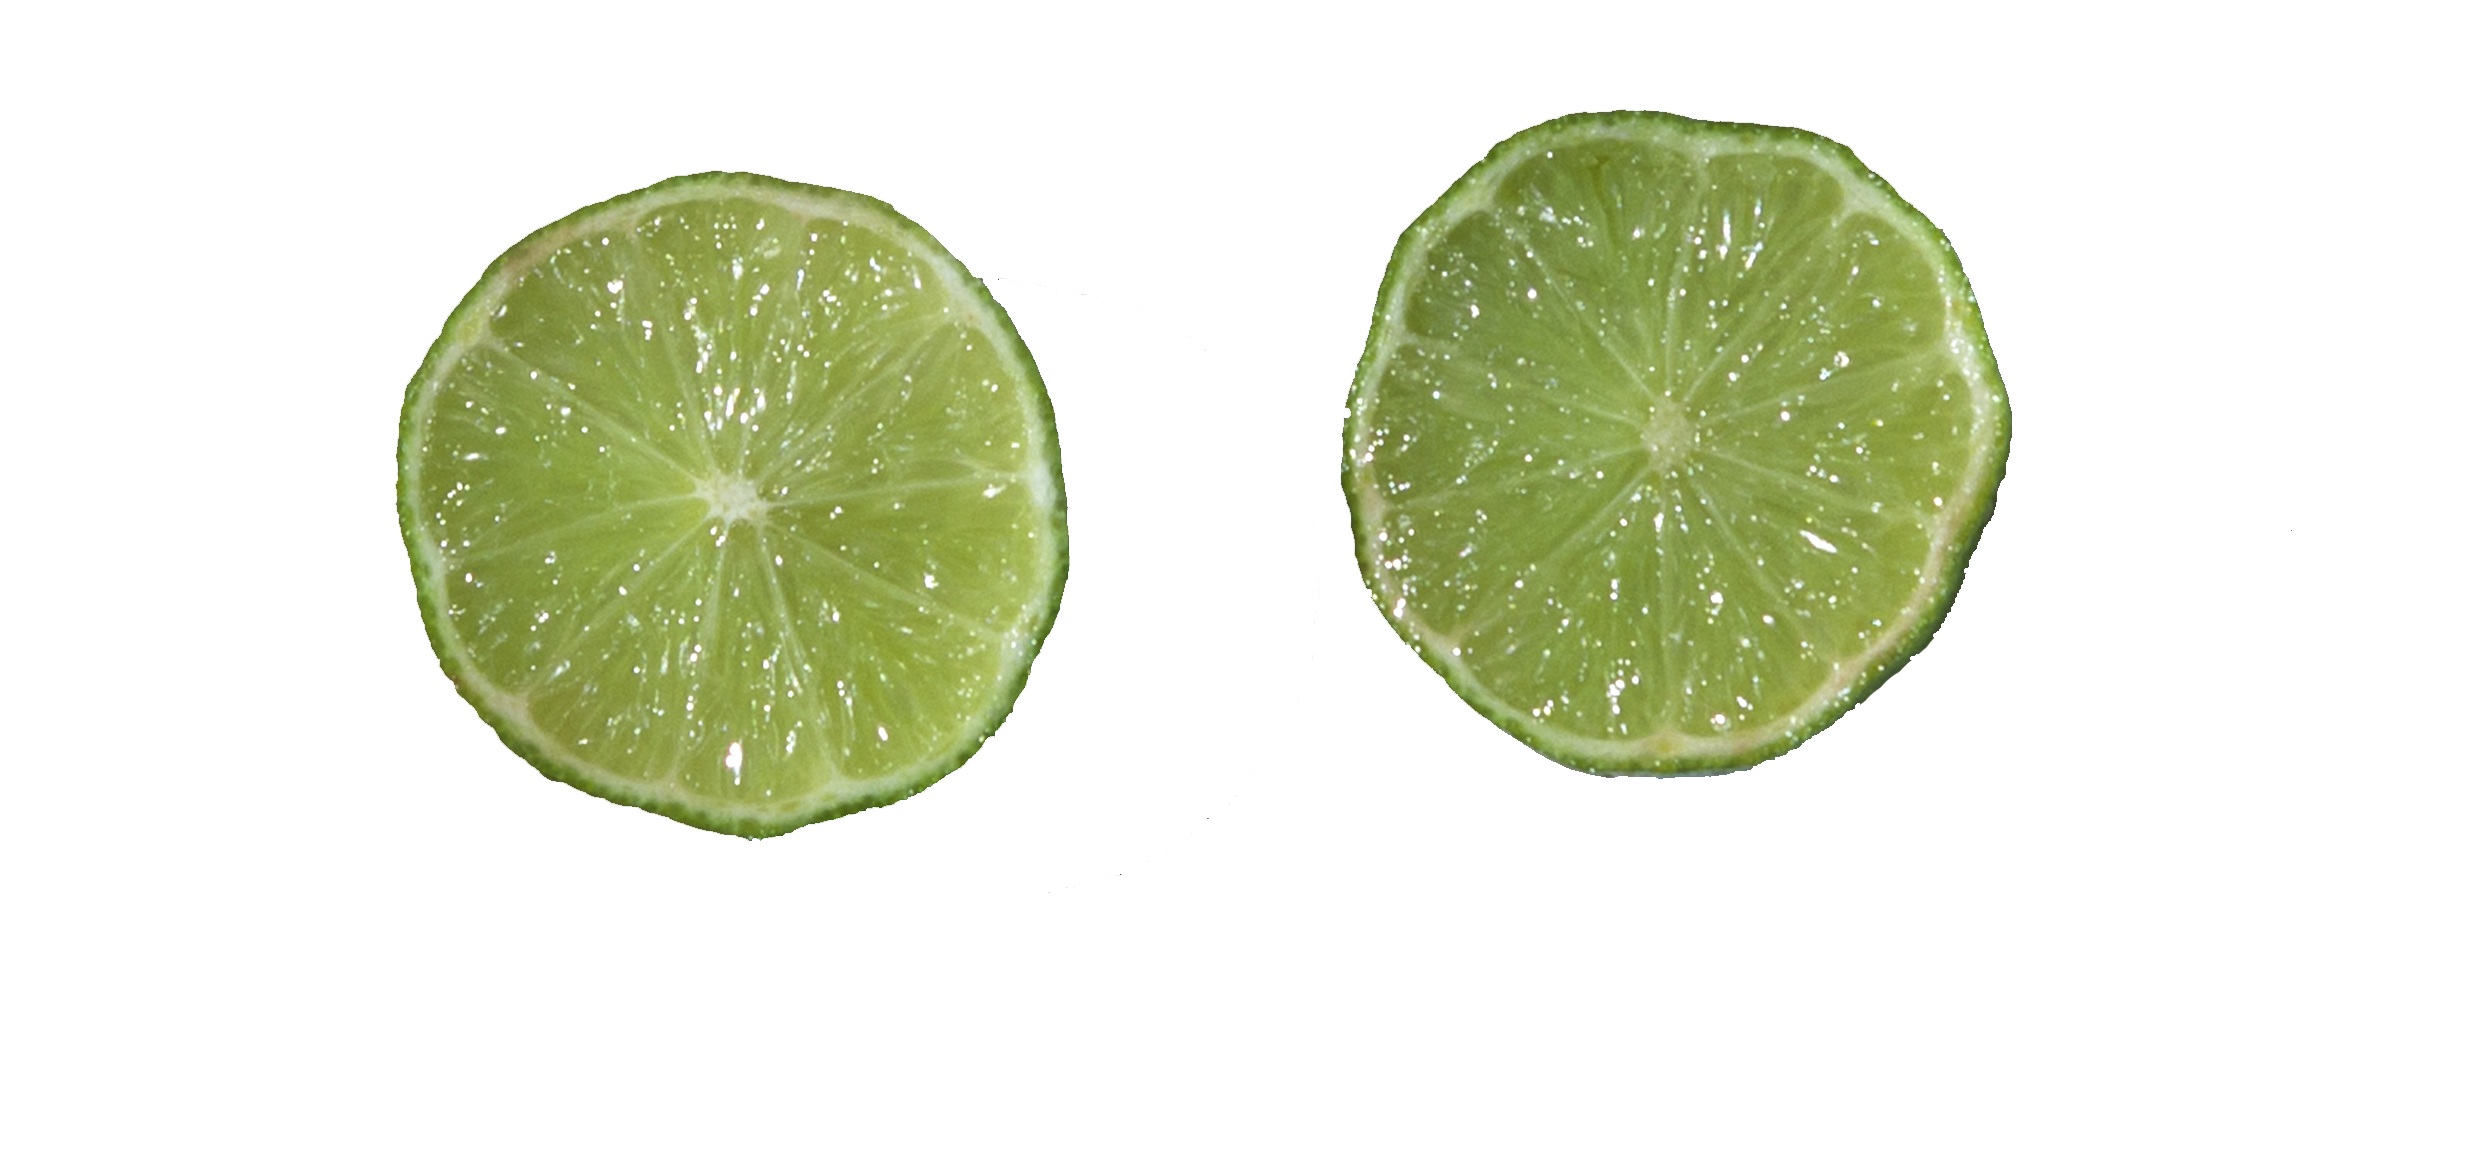
plant, fruit, leaf, food, green, produce, lime, citron, citrus, sour, flowering plant, land plant, key lime